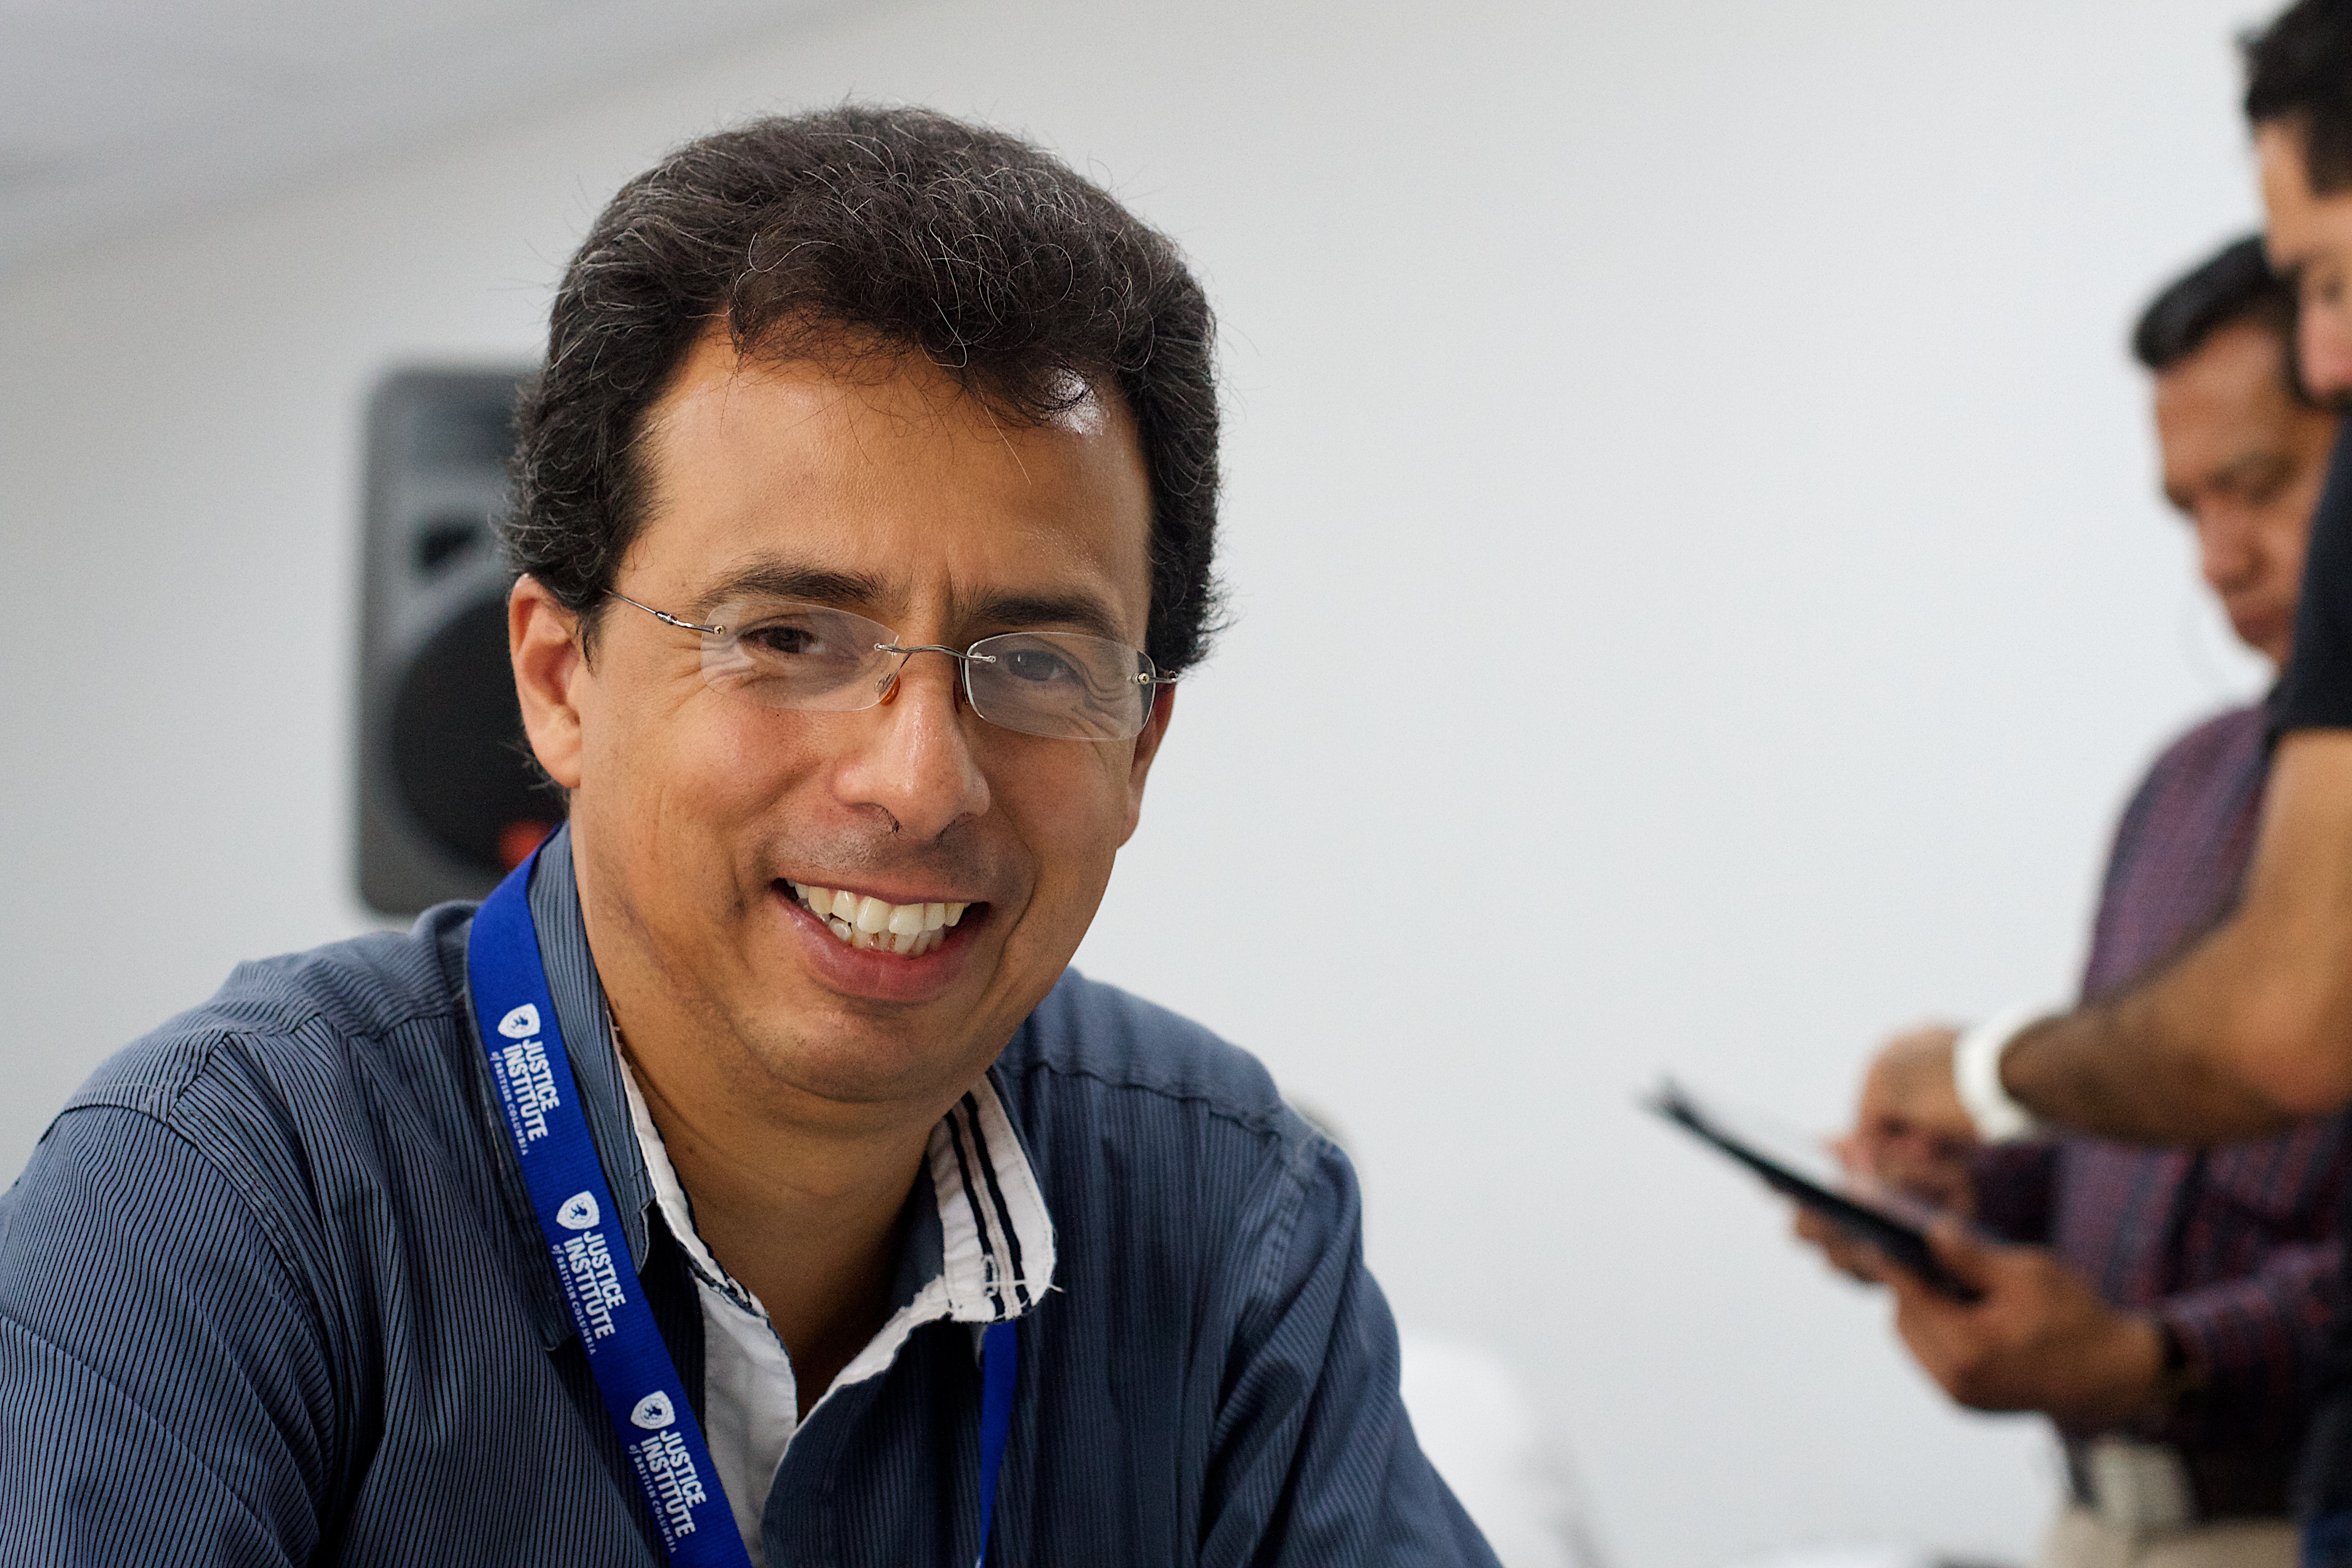
person, udgagora